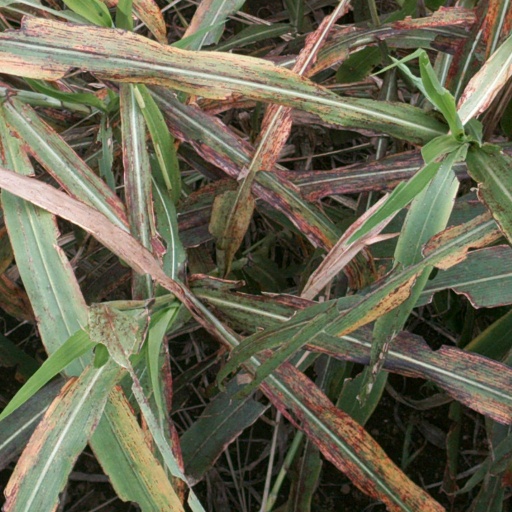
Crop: sorghum